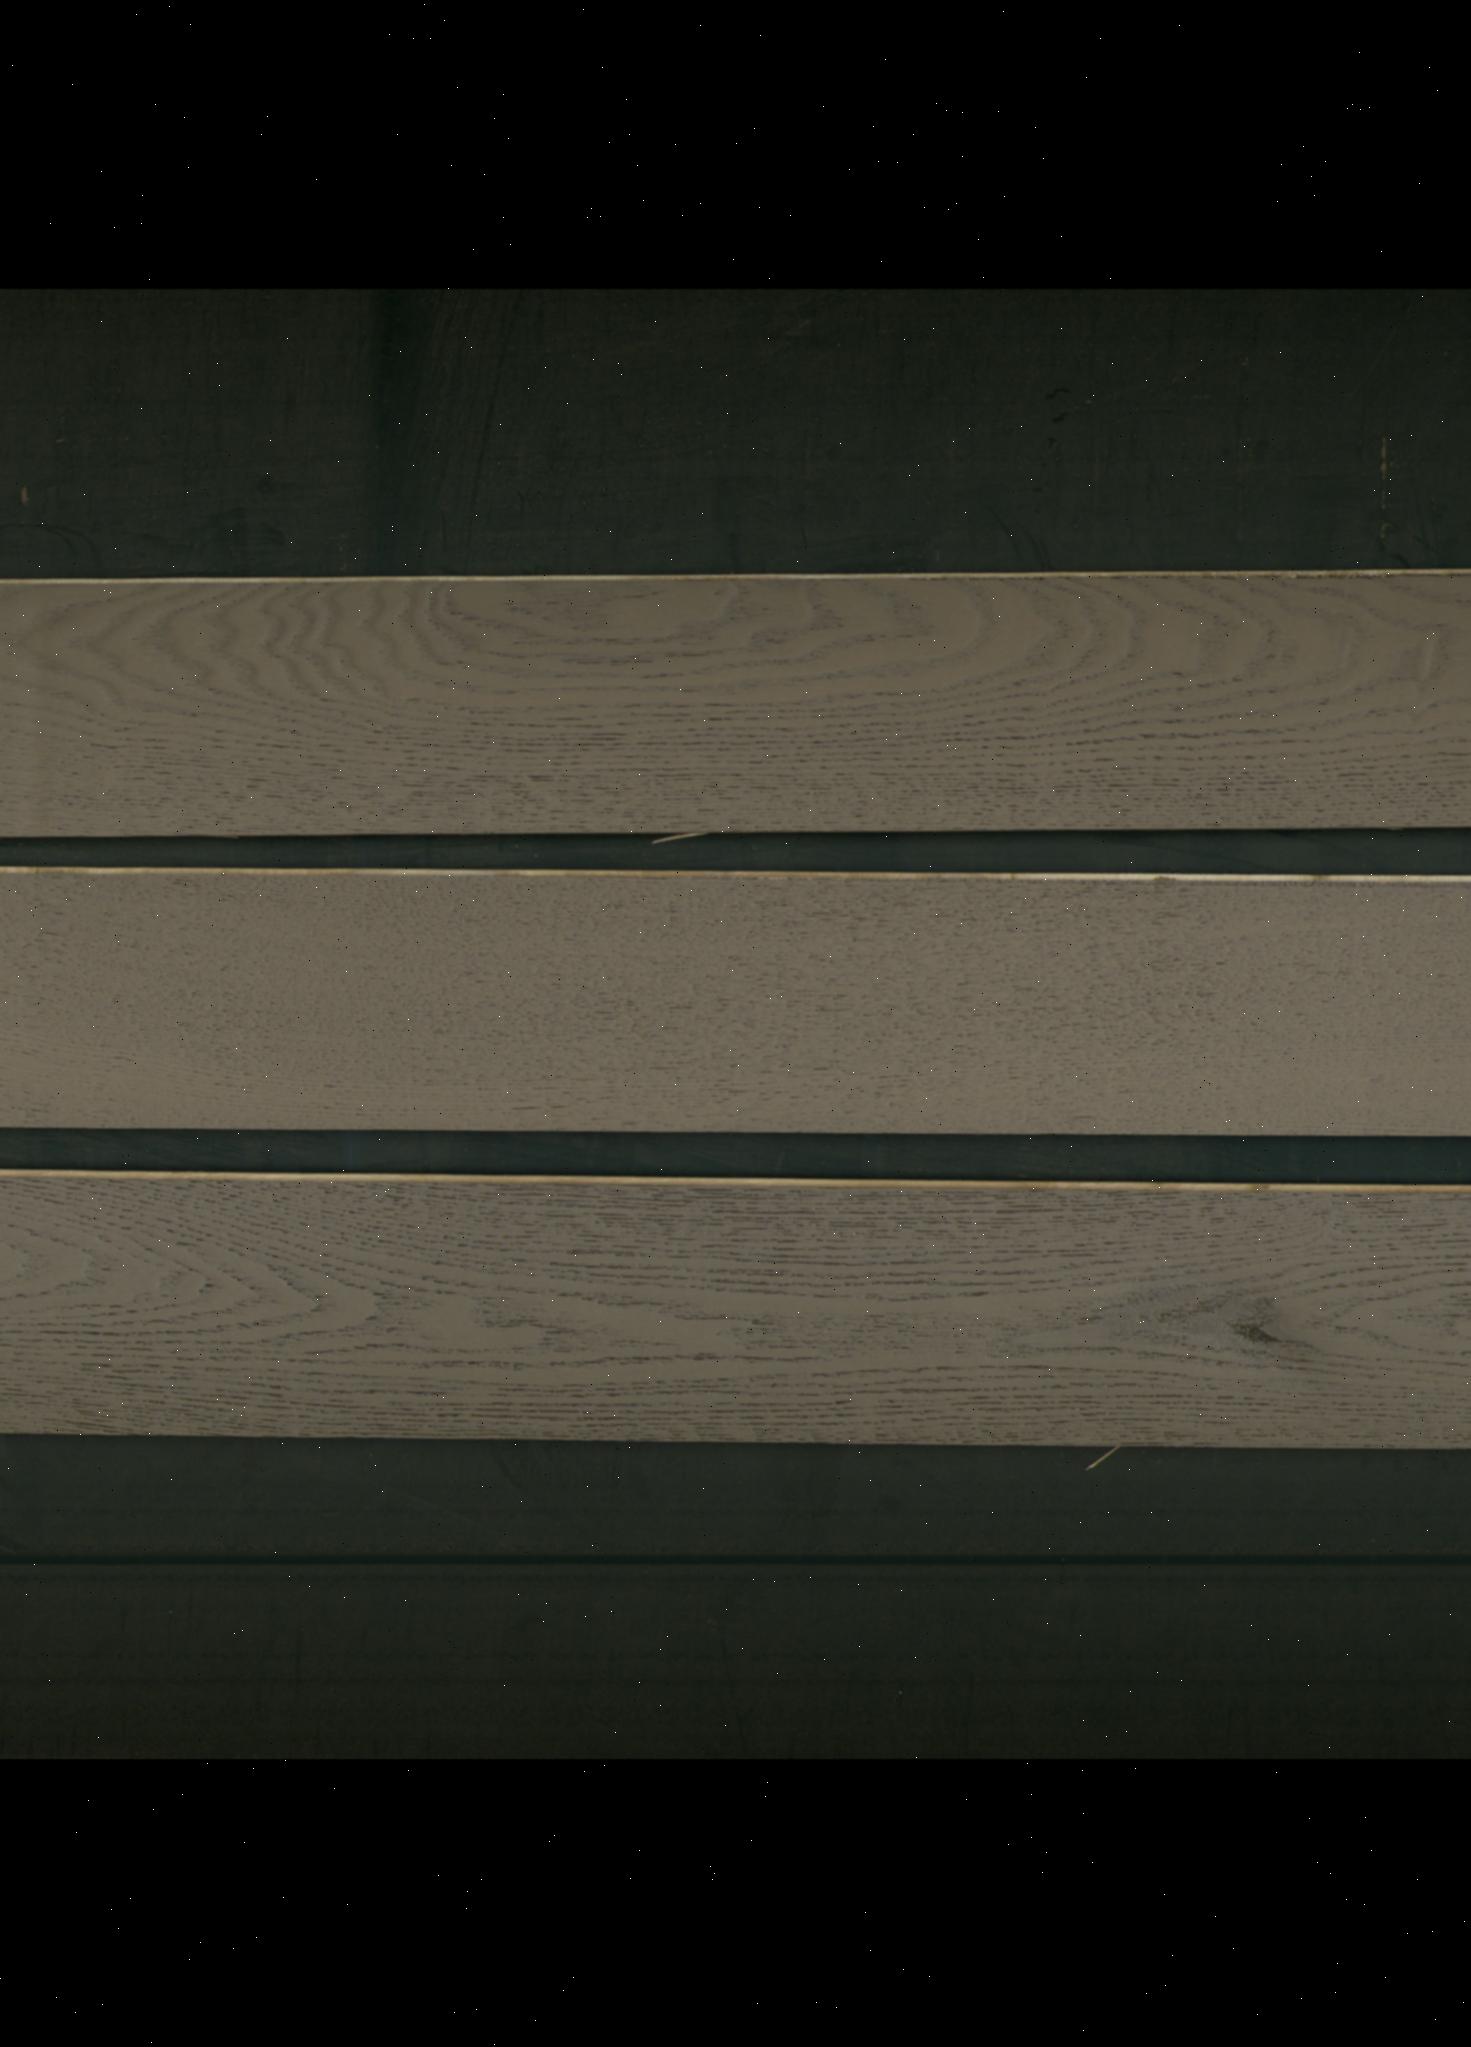
Label: mixers